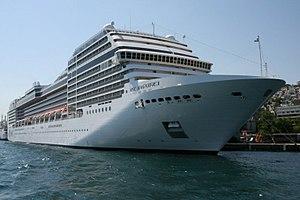
Le MSC Magnifica est un bateau de croisière appartenant à la société MSC Croisières, construit aux Chantiers de l'Atlantique de Saint-Nazaire. Il est lancé en janvier 2009 et mis en service en mars 2010. Il est opérationnel en mer Méditerranée.